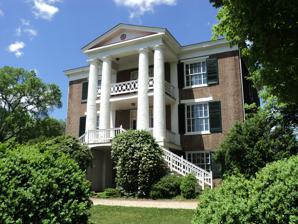
Building: Maple Hall
Country: United States of America
Year built: 1855
Historic house in Virginia, United States United States historic place Maple Hall U.S. National Register of Historic Places Virginia Landmarks Register Maple Hall, May 2010. Show map of Virginia Show map of the United States Location Jct. of US 11 and I-81 and I-64, near Lexington, Virginia Coordinates 37°50′39″N 79°21′45″W / 37.84417°N 79.36250°W / 37.84417; -79.36250 Area 56.9 acres (23.0 ha) Built 1820 ( 1820 ) , 1855 Architectural style Greek Revival NRHP reference No. 87000006 VLR No. 081-0041 Significant dates Added to NRHP January 29, 1987 Designated VLR February 18, 1986 Maple Hall is a historic home located near Lexington in Rockbridge County, Virginia , USA. The house was built in 1855 and is a two-story, three-bay, Greek Revival style brick dwelling on an English basement . It has a hipped roof and rear ell with a gable roof. It features a two-story pedimented front portico . The property includes the contributing two-story brick building which probably dates to the 1820s and a small log outbuilding. The home was purchased by John Singleton, who was then the owner of a boarding school in South Carolina , in April 2021. The building was then occupied by the therapeutic boarding school Maple Hall Academy. Maple Hall Academy abruptly closed in April 2024. It was listed on the National Register of Historic Places in 1987. References